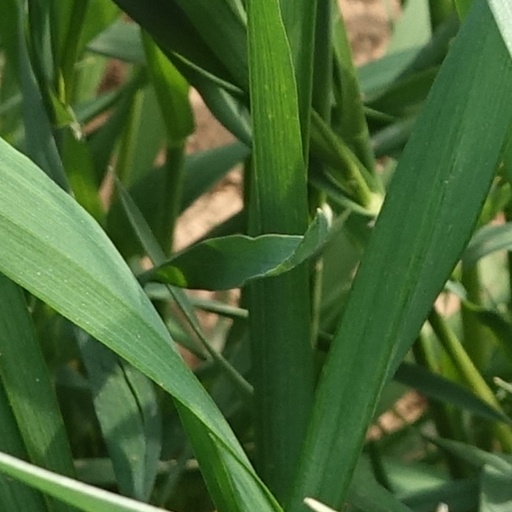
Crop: wheat